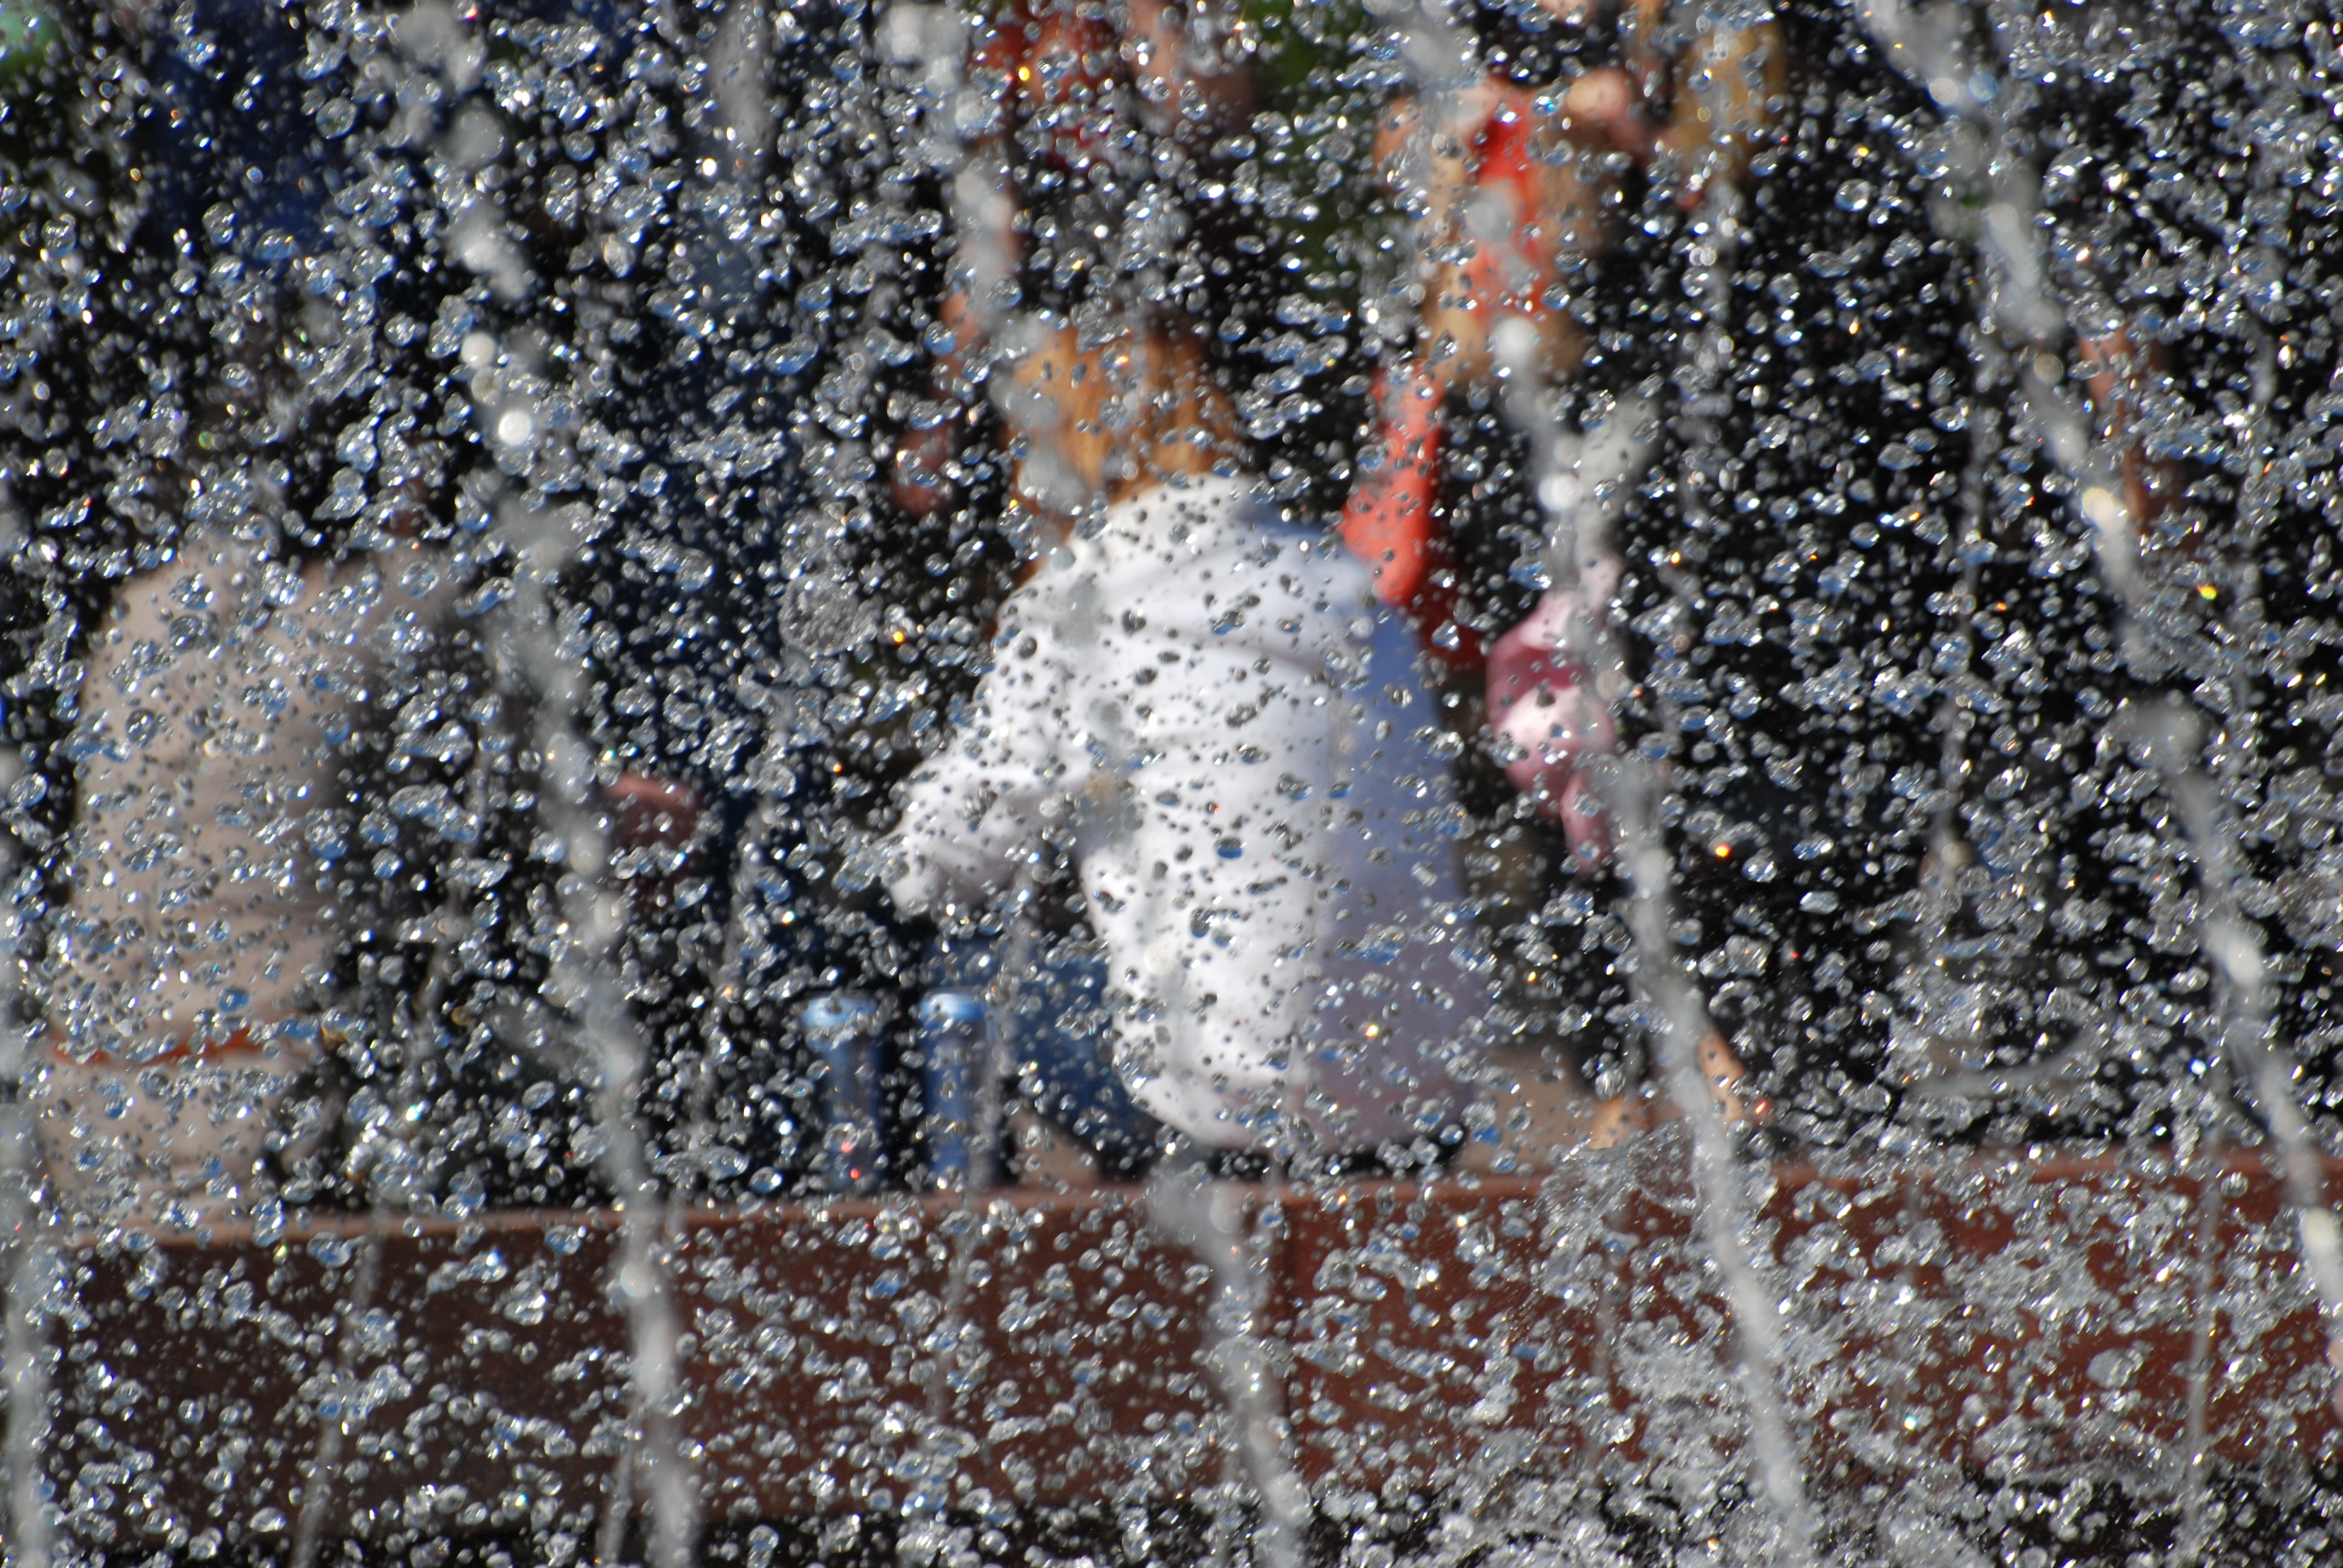
snow, winter, frost, ice, weather, nikon, season, art, cool image, moscow, nikkor, russia, d80, moskau, nikond80, moscou, 70300mmf4556gvr, freezing